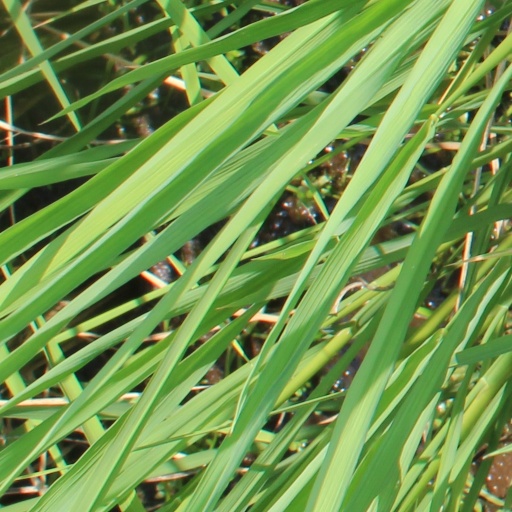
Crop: rice